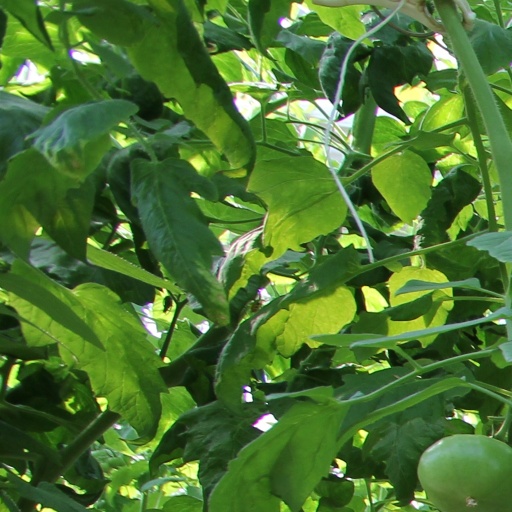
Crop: tomato